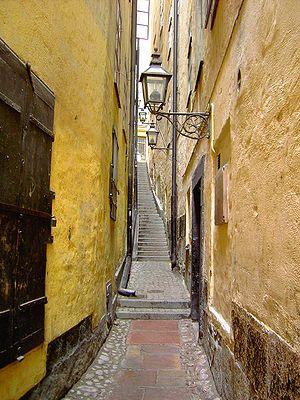
Une ruelle est une petite rue entre plusieurs bâtiments, souvent accessible uniquement pour les piétons.